Purvis, Mississippi

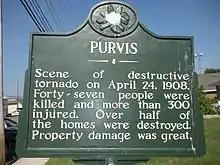
Marker placed by the State to remember the Tornado of 1908, located in front of the Purvis Public Library.

On April 24, 1908, three F4 (207-260 mph) tornadoes left a line of destruction from Livingston Parish, Louisiana northeast to Wayne County. This line of storms left 143 people dead, with 83 dead in Purvis alone. From the reports of Dr. H.R. Hermesch, Assistant Surgeon U.S. Navy and the Relief Committee at Purvis, we know that there were 83 dead, 340 wounded and 1,935 destitute in the town of Purvis. The large "Town Clock" in the domed tower of the courthouse of the time, sustained damage from flying debris and was stopped at 2:13 in the afternoon.